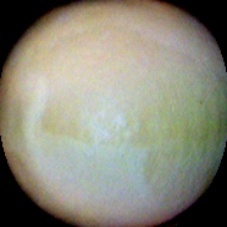
Label: Immature